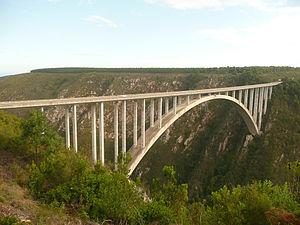
Le pont de Bloukrans en Afrique du Sud